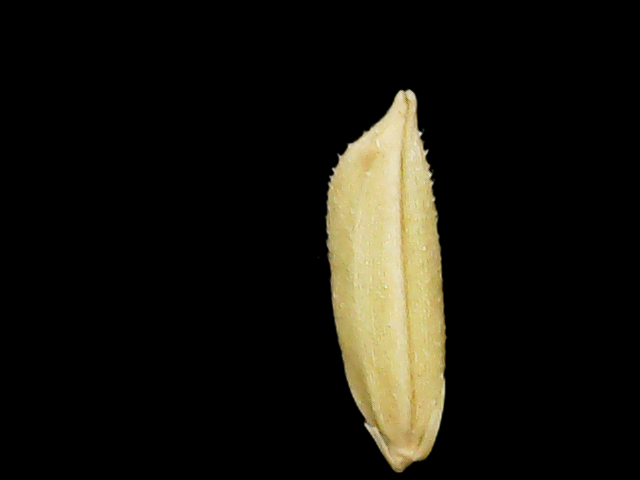
Rice variety: Binadhan07